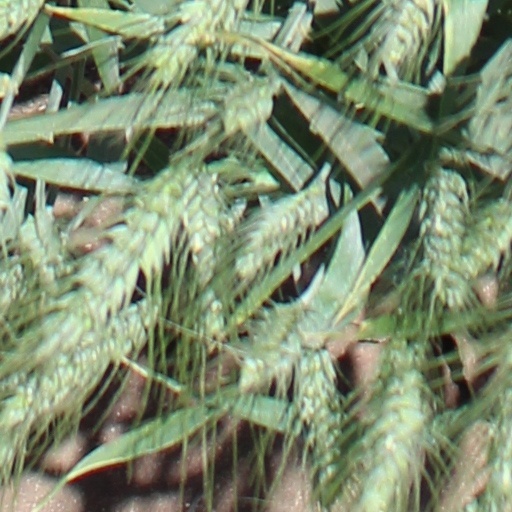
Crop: wheat